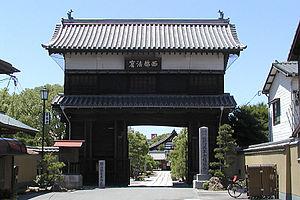
Le Sōfuku-ji est un temple bouddhiste Rinzai situé à Hakata-ku, préfecture de Fukuoka au Japon. Son préfixe honorifique sangō est Yokodakezan. Fondé à Dazaifu en 1241, le temple a été déplacé à son emplacement actuel en 1600 après être devenu le temple de la famille Kuroda.